Modern Breakthrough

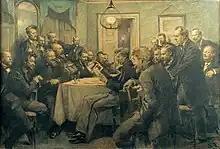
A meeting in the association on 1 March 1882. Seated from left: Erik Skram, Georg Brandes, Sophus Schandorph, Holger Drachmann, Edvard Brandes, Viggo Johansen, August Jerndorff, Herman Trier, J.P. Jacobsen, P.S. Krøyer, Karl Madsen, Pietro Krohn, Kristian Zahrtmann. Standing from left: F. Hendriksen, Karl Gjellerup, Otto Borchsenius, Hans Nic. Hansen, Martinus Galschiøt, Laurits Tuxen, Harald Høffding, Michael Ancher. Drawn by Erik Henningsen, 1910

The Modern Breakthrough is the common name of the strong movement of naturalism and debating literature of Scandinavia which replaced romanticism near the end of the 19th century.